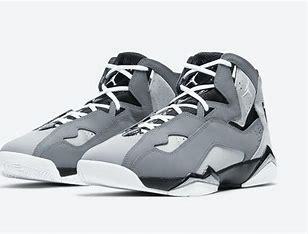
Brand: Jordan
Model: True Flight